Describe the emotion expressed in this image:  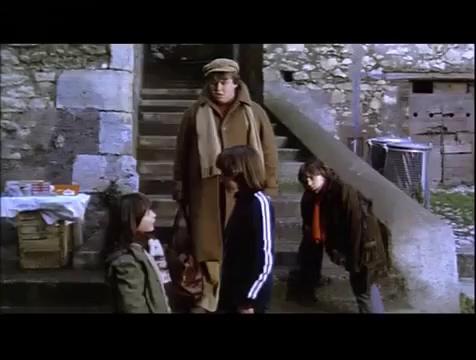
This person displays Pain, valence and arousal with low intensity.